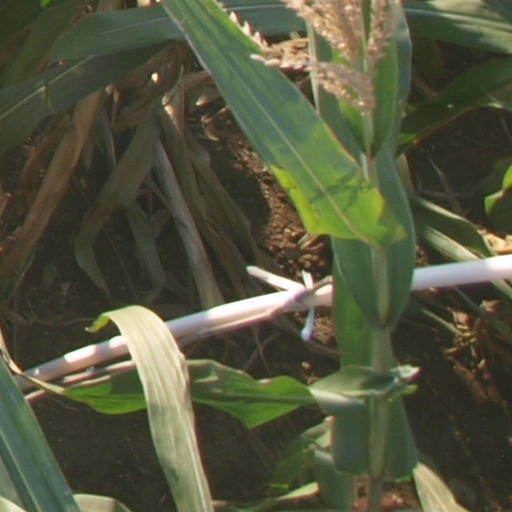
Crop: maize; corn